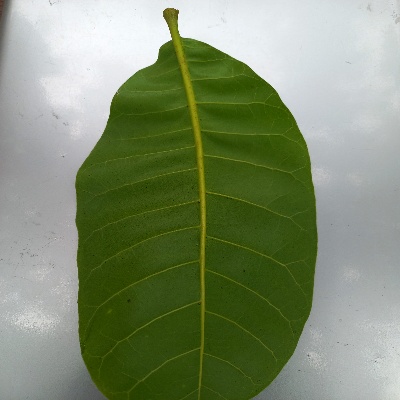
Crop: Cashew
Condition: healthy